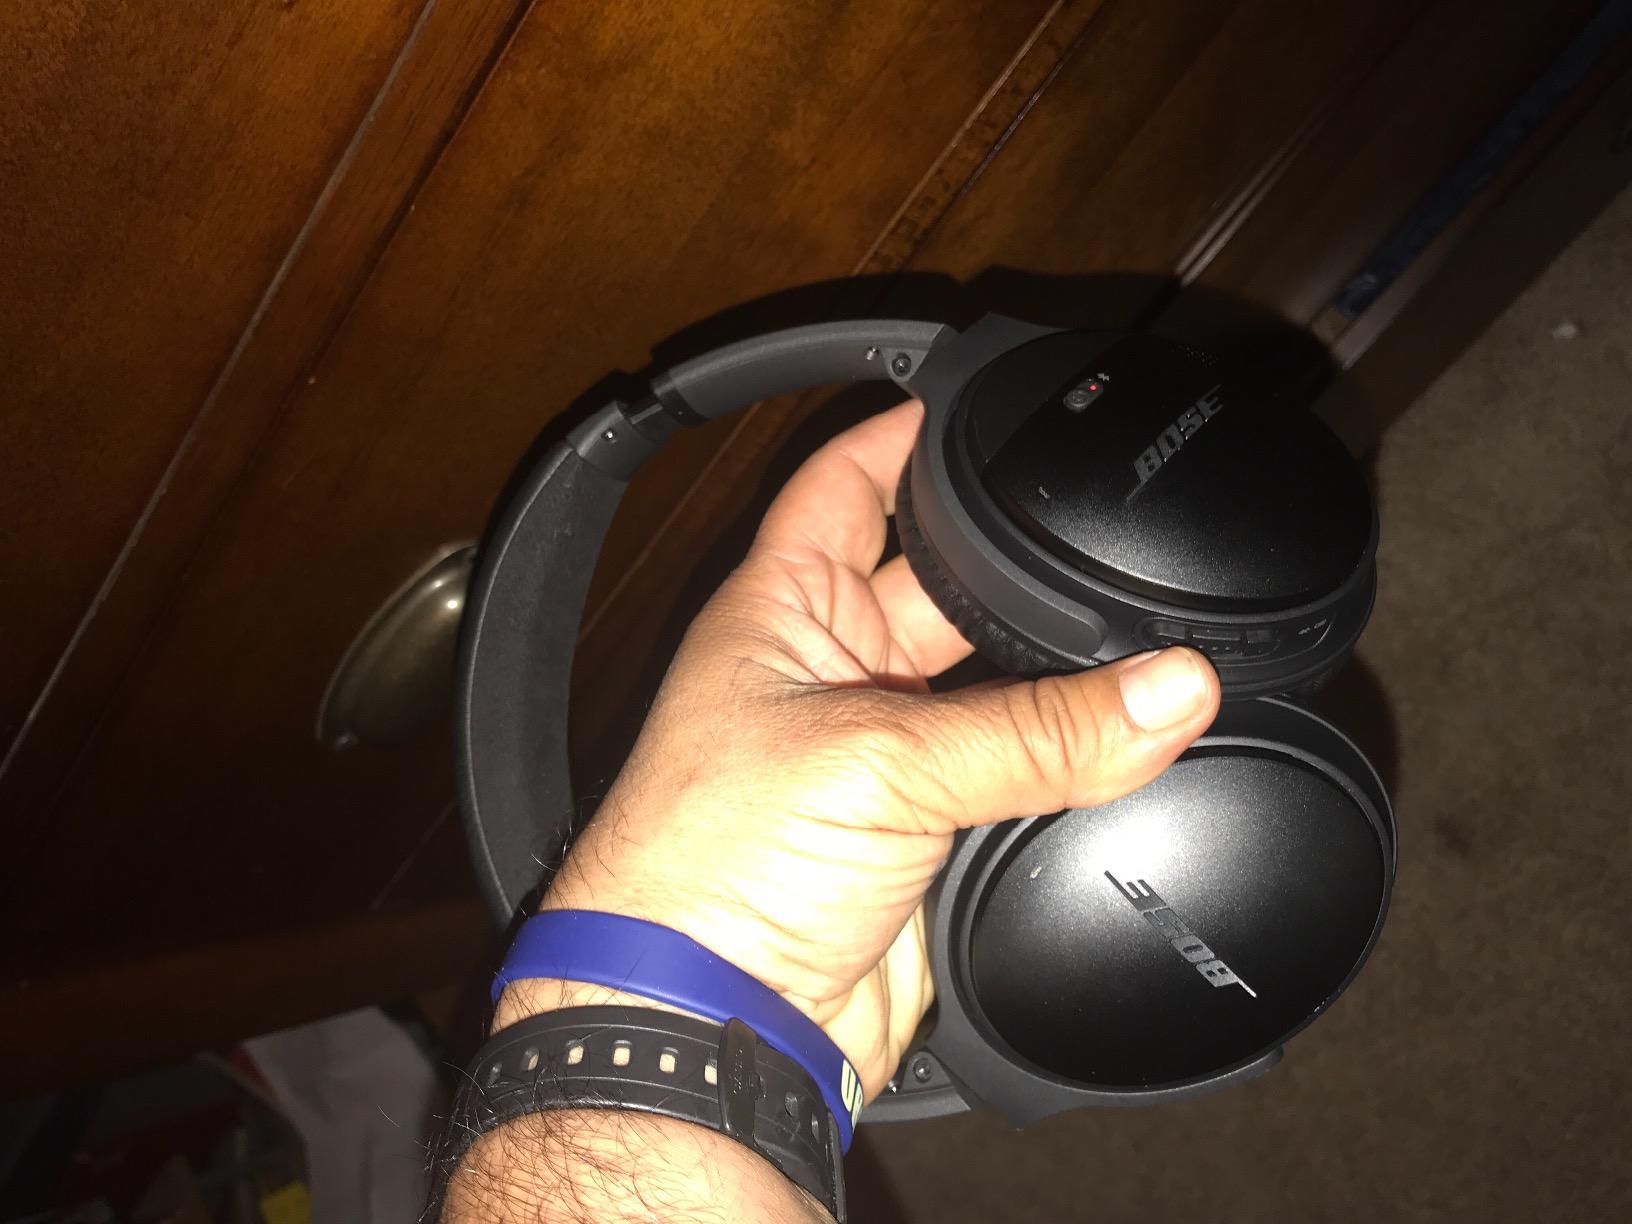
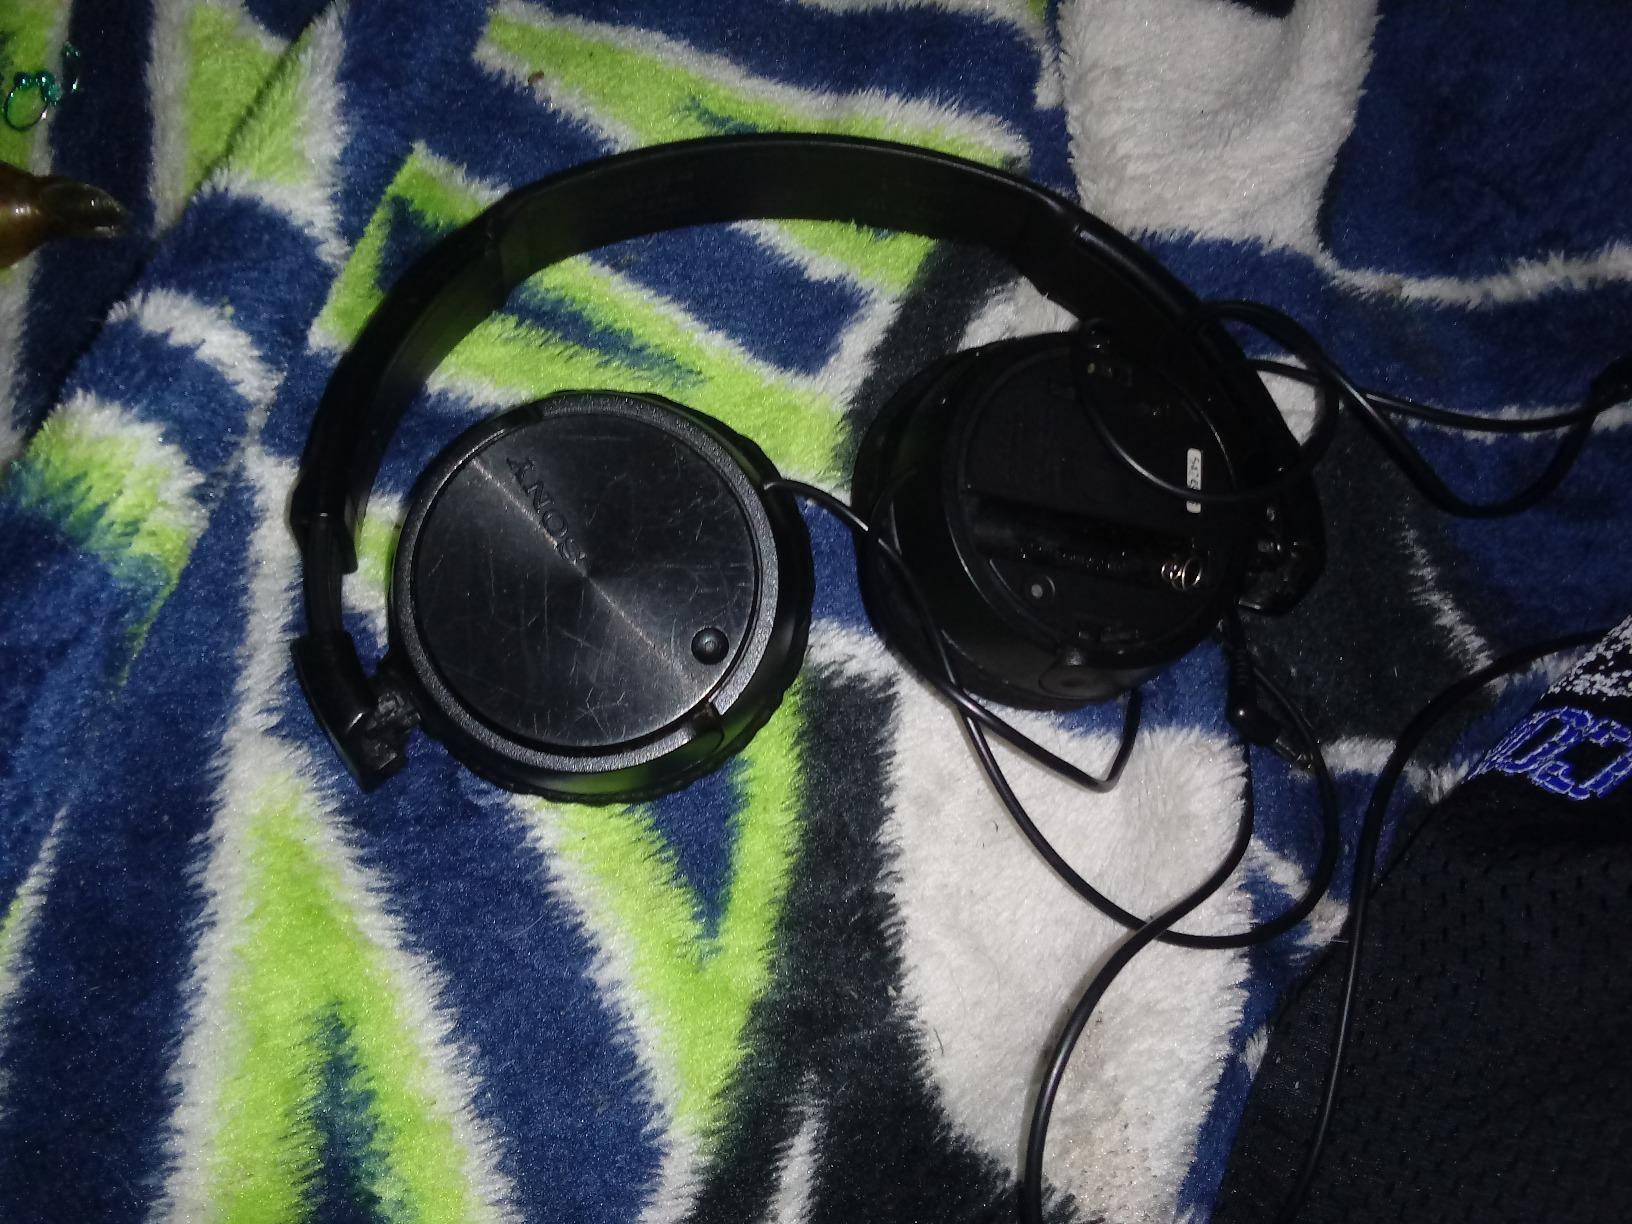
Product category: headphones
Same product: no